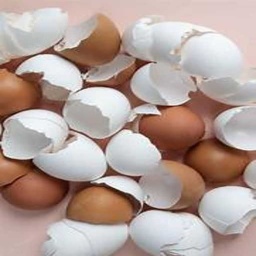
Label: eggshells